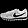
Label: Sneaker